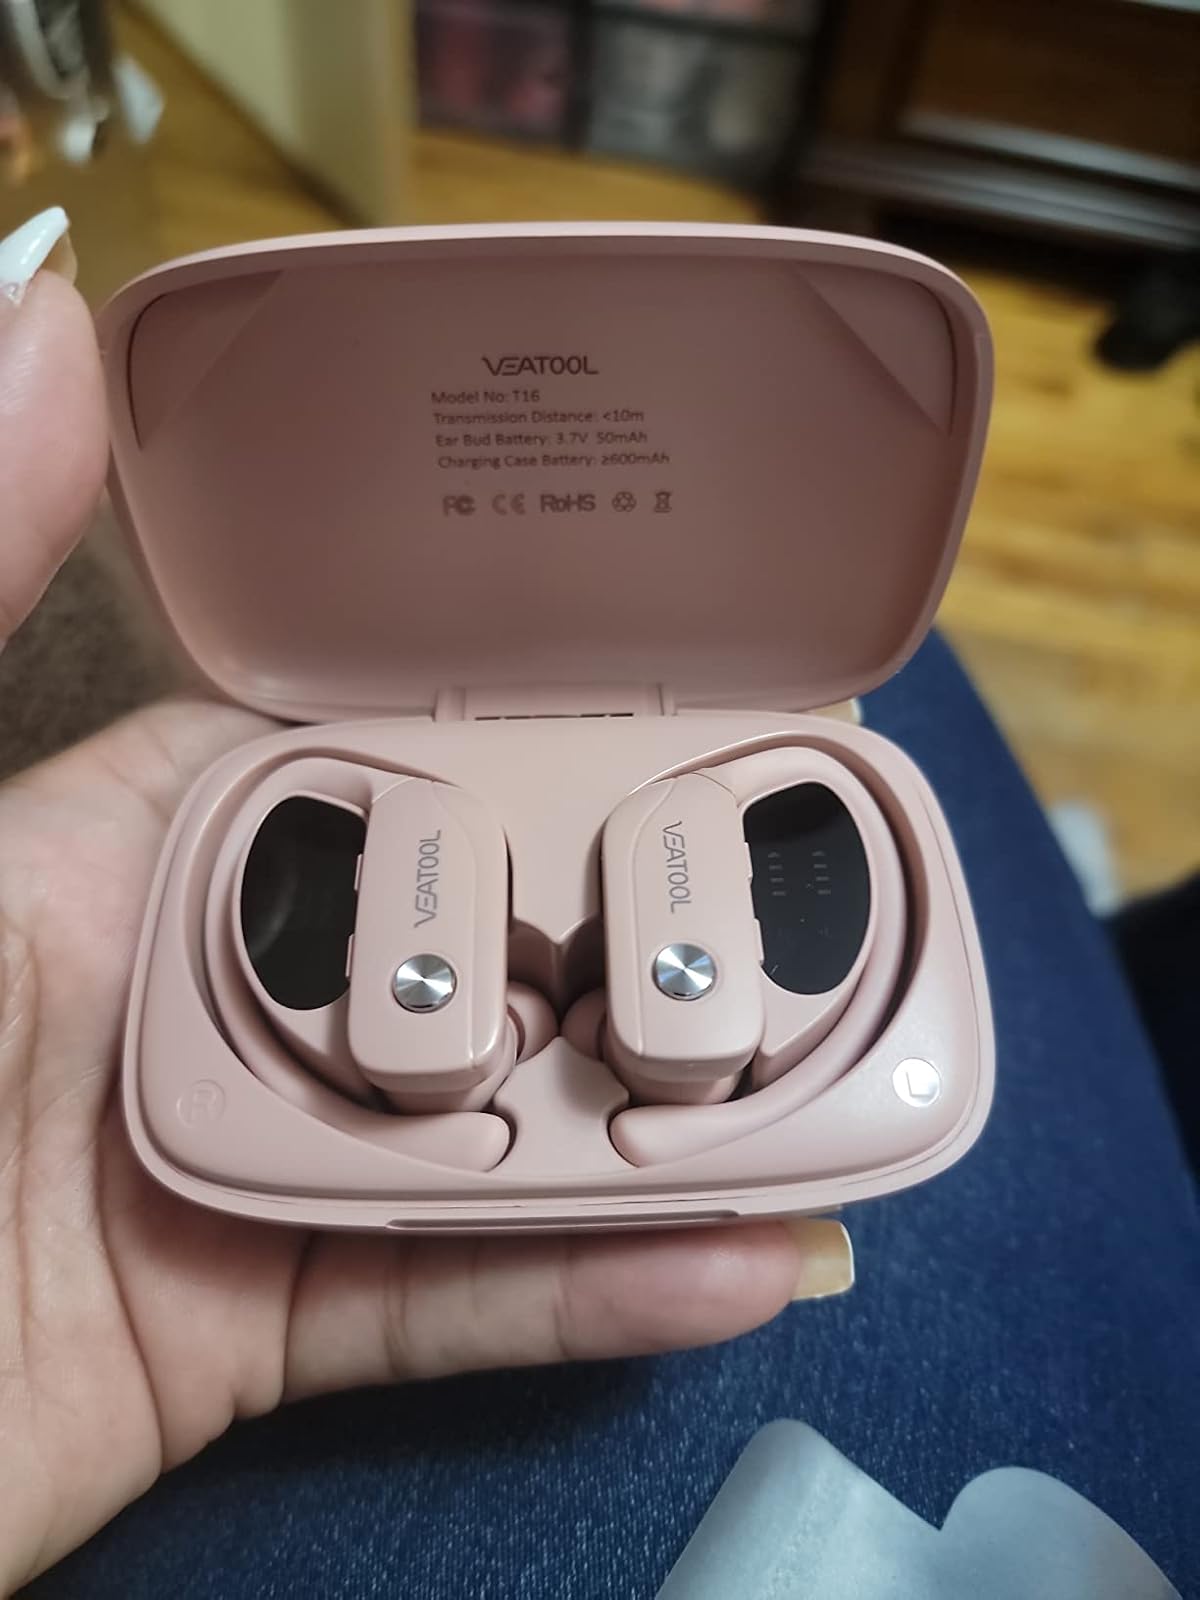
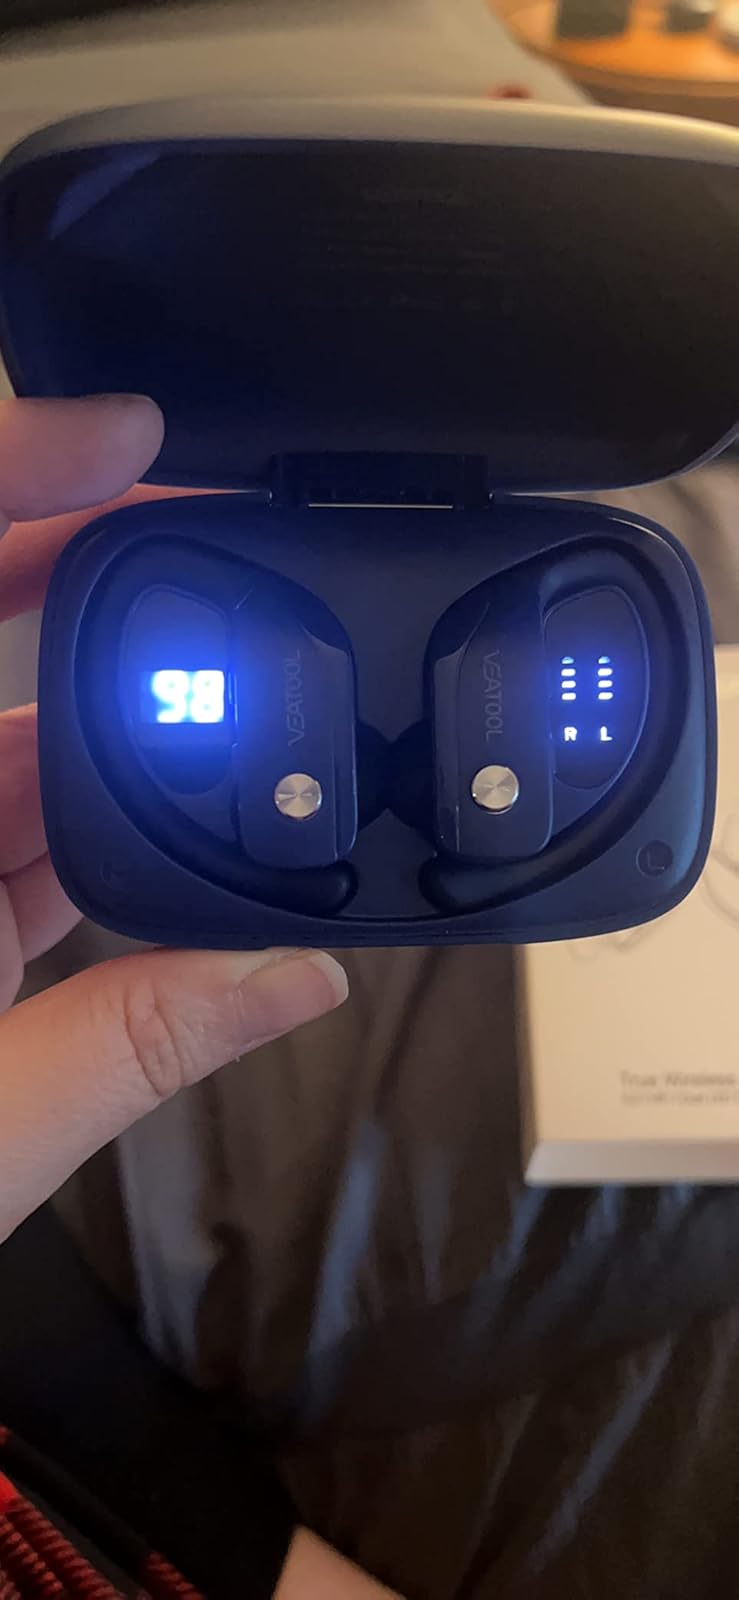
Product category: earbuds
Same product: no